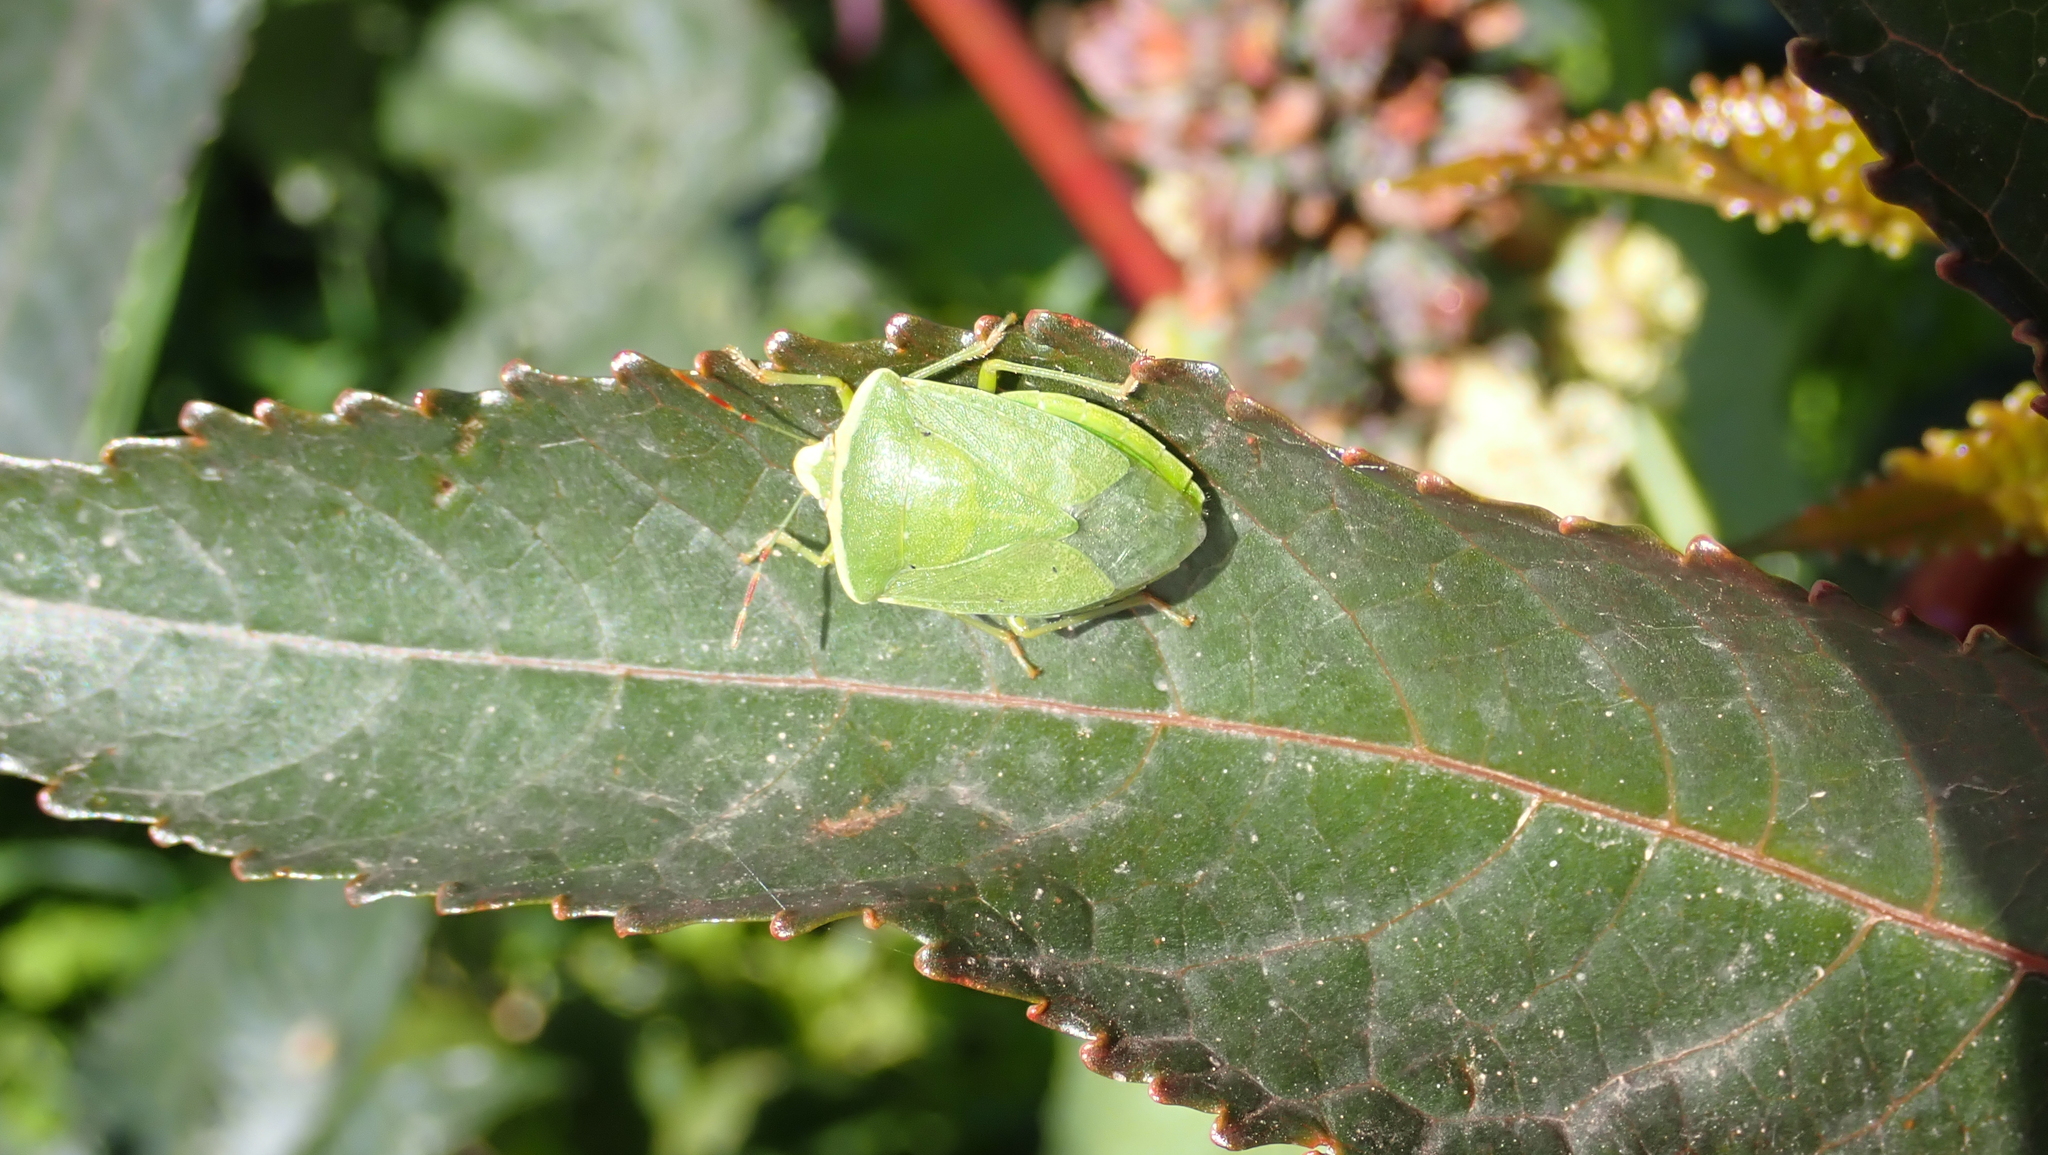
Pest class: stink_bug